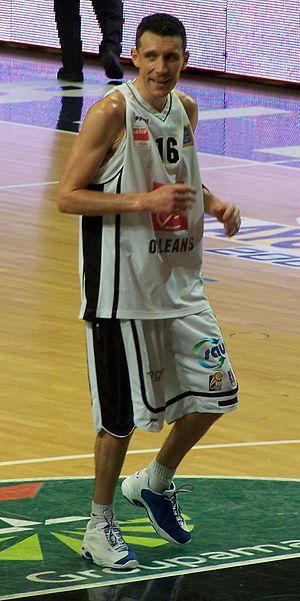
Laurent Sciarra sous le maillot de l'Entente Orléanaise Loiret, le 23 mai 2009.
Laurent Sciarra, né le 8 août 1973 à Nice, est un ancien joueur français de basket-ball, jouant au poste de meneur de jeu, reconverti en entraîneur et en chroniqueur médias.
Le Metropolitans 92 est un club français de basket-ball basé à Levallois-Perret dans la proche banlieue de Paris. Il est issu de la fusion entre le Paris Basket Racing et le Levallois Sporting Club Basket en 2007. Le club évolue actuellement en Jeep Élite, la première division française. Depuis la saison 2019-2020, le club évolue sous le nom de Metropolitans 92 avec le rachat du club par la ville de Boulogne-Billancourt.
Le Paris Basket Racing était un club de basket-ball français évoluant pour sa dernière saison en Pro A.